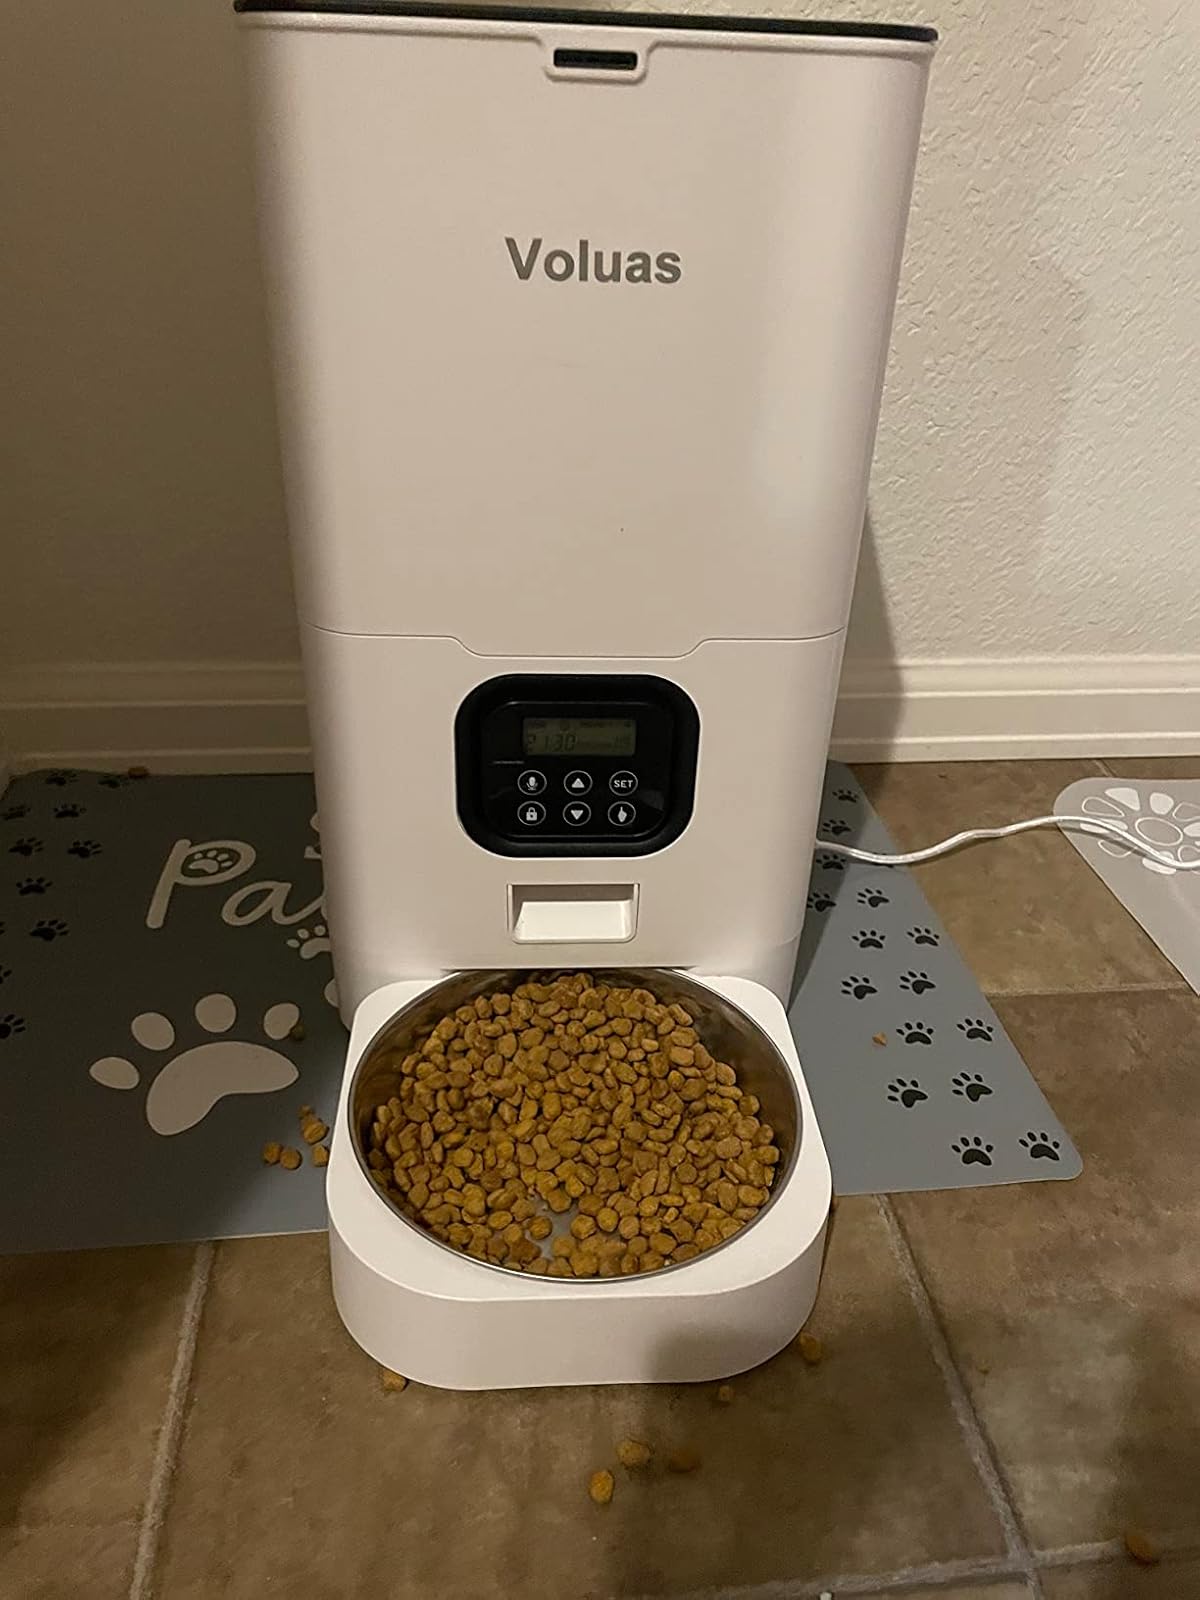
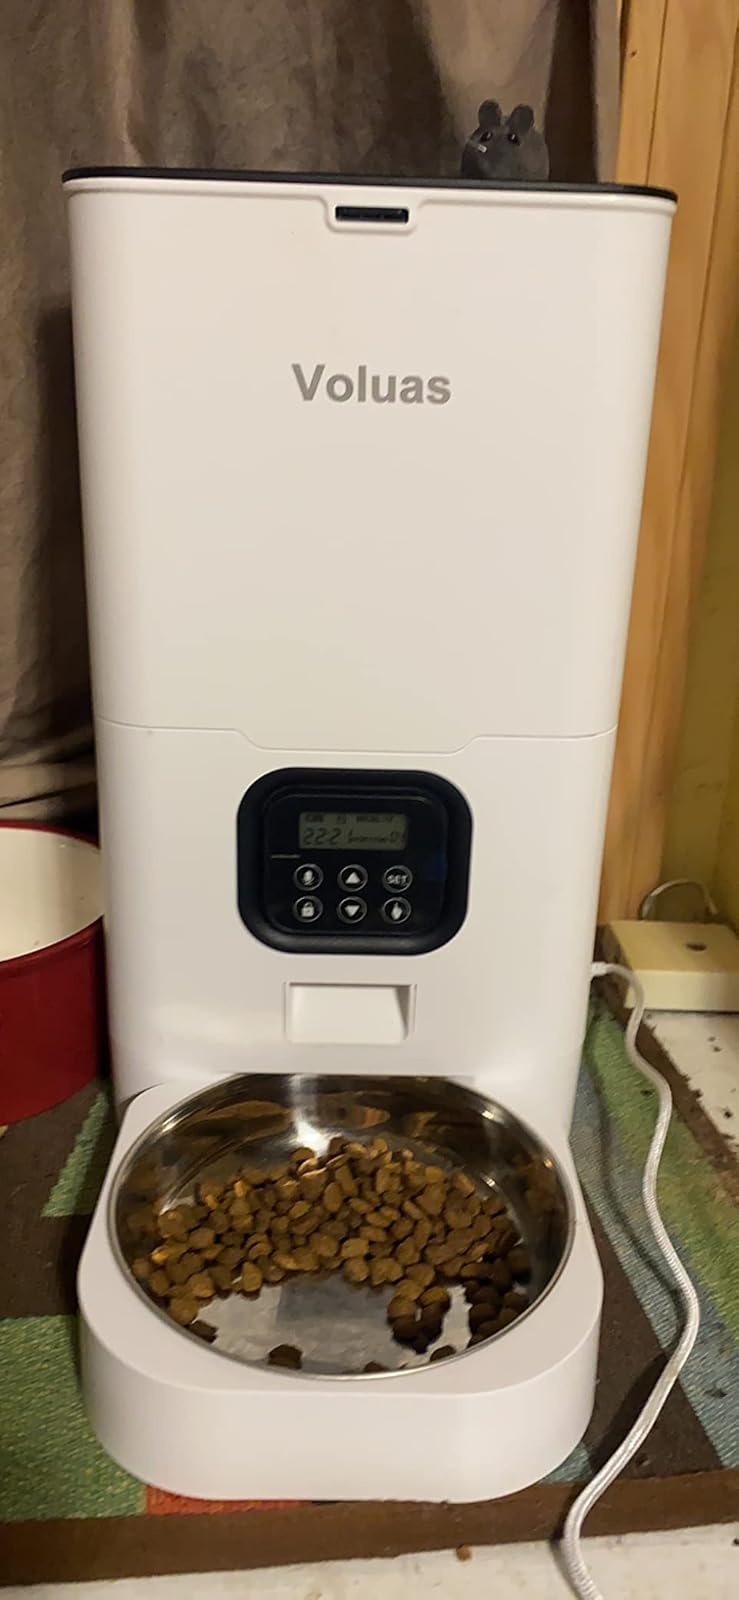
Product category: items_feeder
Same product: yes